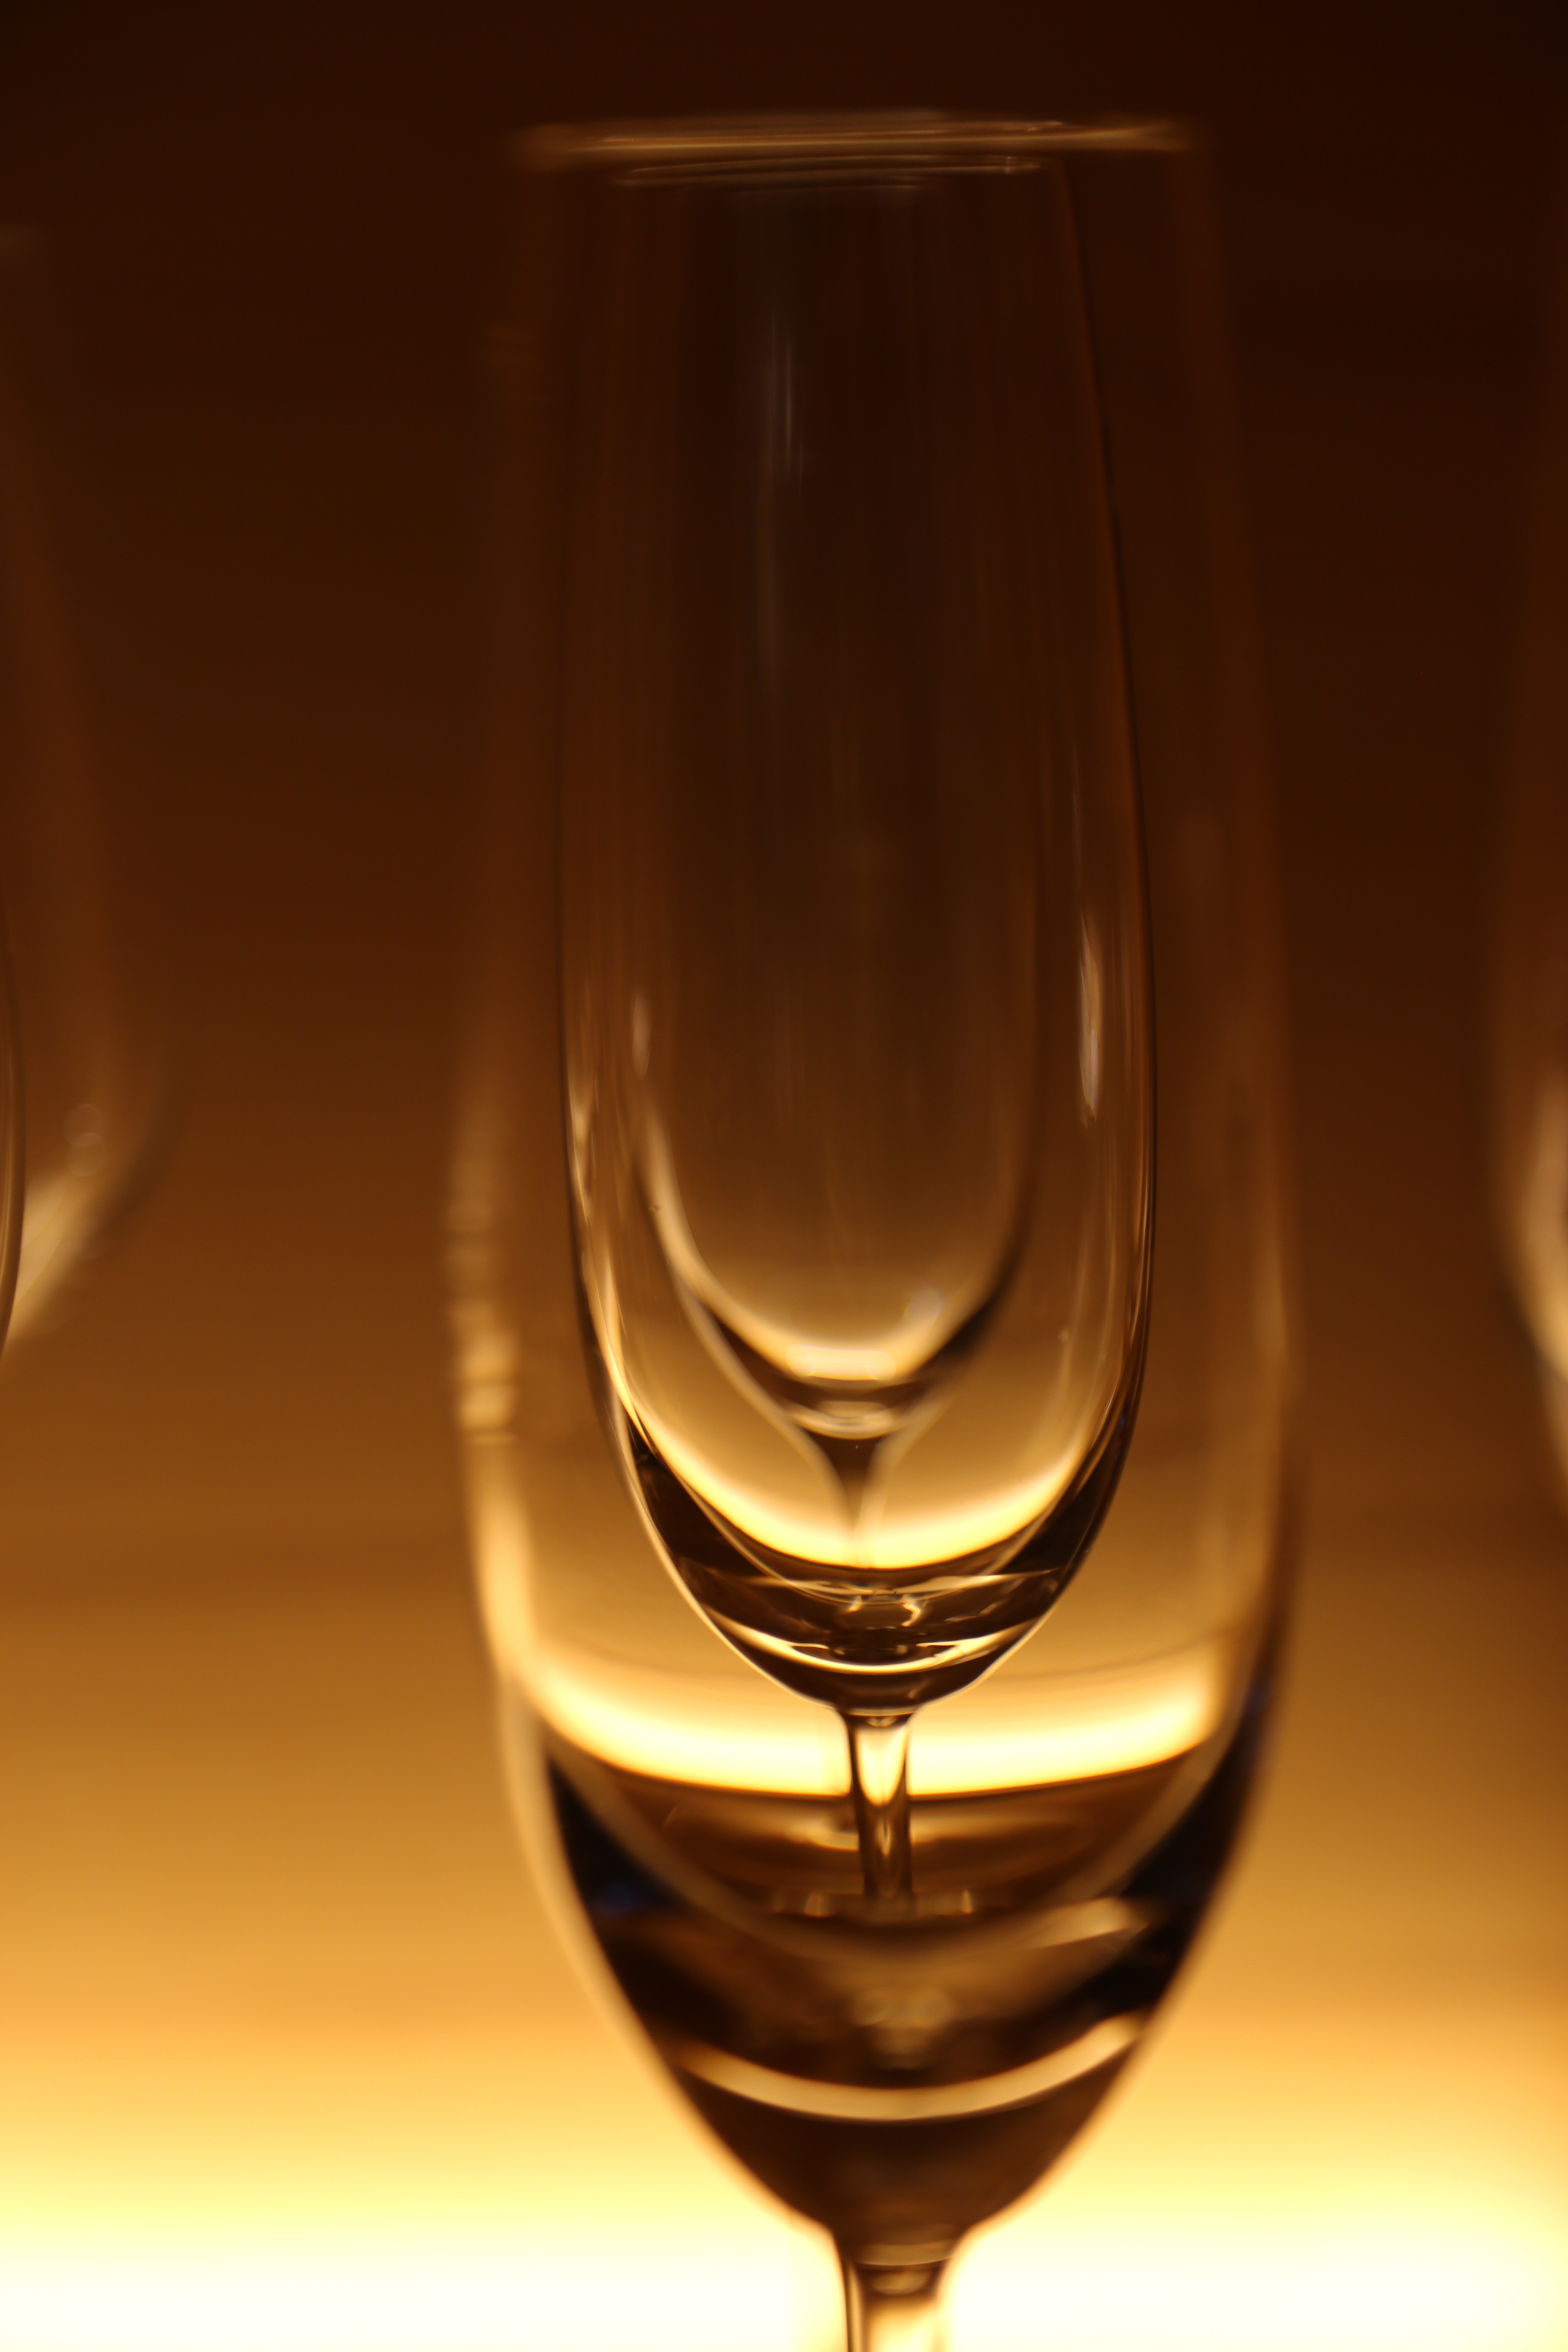
light, wine, glass, restaurant, reflection, drink, red wine, material, sparkle, wine glass, glasses, champagne, shiny, gastronomy, macro photography, stemware, alcoholic beverage, cocktail bar, beer glass, champagne glass, drinkware, champagne stemware, nahaufnhme, glass stem